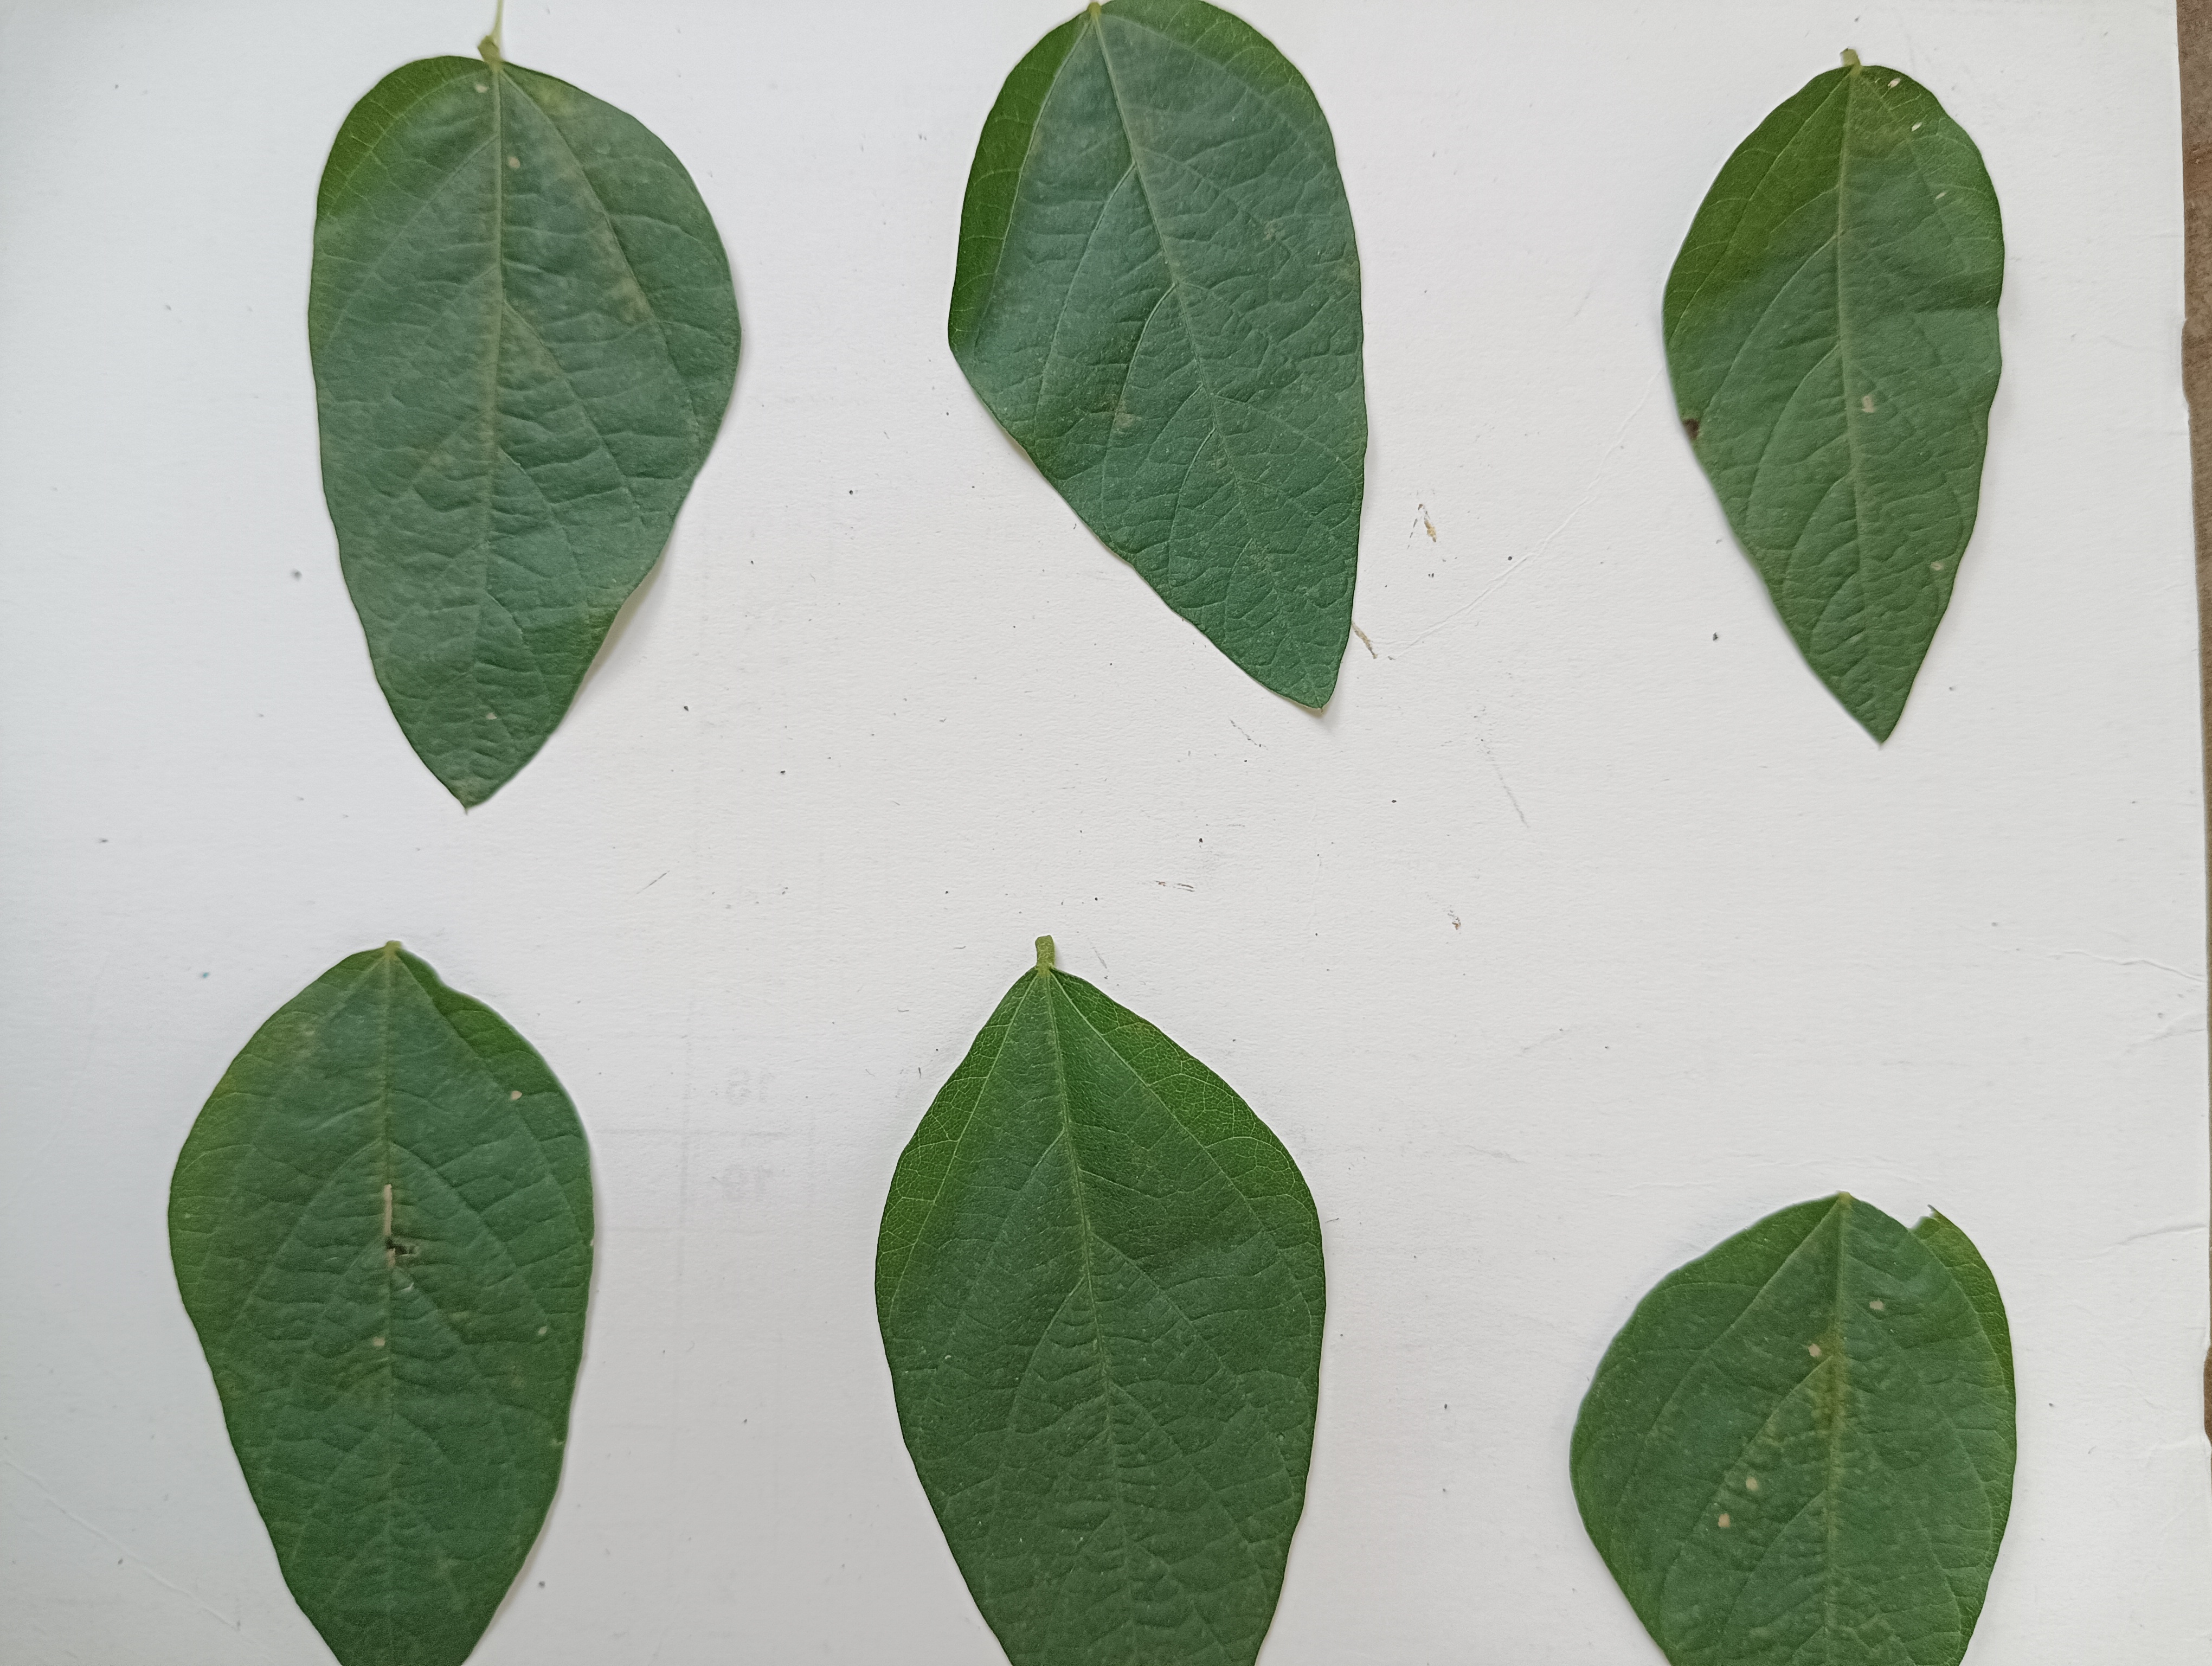
Label: Healthy